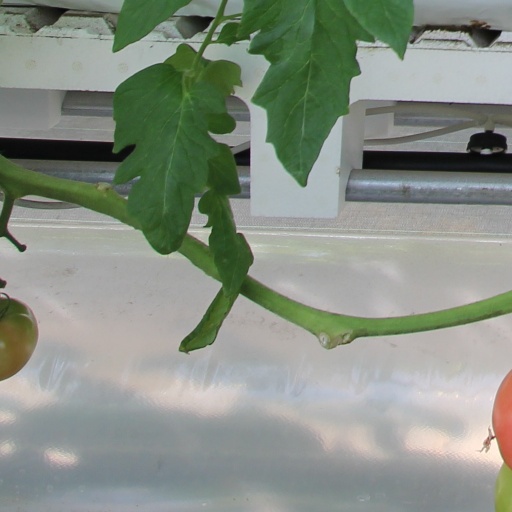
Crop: tomato